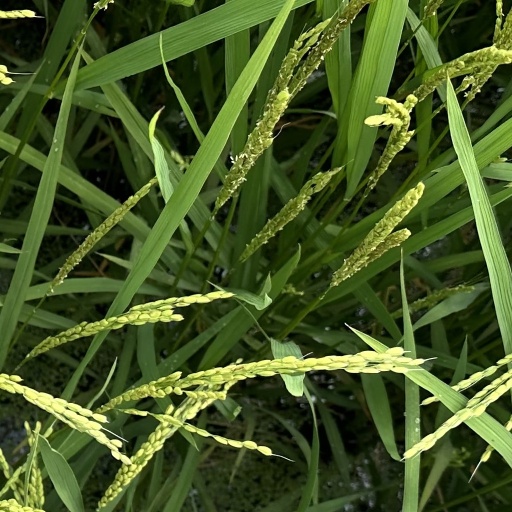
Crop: rice